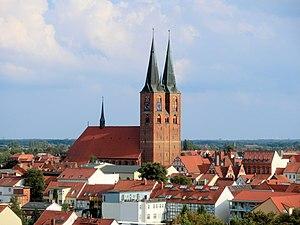
Stendal, autrefois ville de la Ligue hanséatique, est à présent le chef-lieu de l'arrondissement de Stendal au nord du Land de Saxe-Anhalt en Allemagne. La commune est située au cœur de l'Altmark, une des plus anciennes paysages culturels de la plaine d'Allemagne du Nord s'étendant jusqu'à la rive ouest de l'Elbe, environ à mi-chemin entre Berlin et Hanovre. L'historien d'art et archéologue renommé Johann Joachim Winckelmann y naquit. L'écrivain Henri Beyle y étant passé lors de la bataille de Wagram aurait emprunté le nom de la ville pour nom d'auteur en hommage à cette dernière.